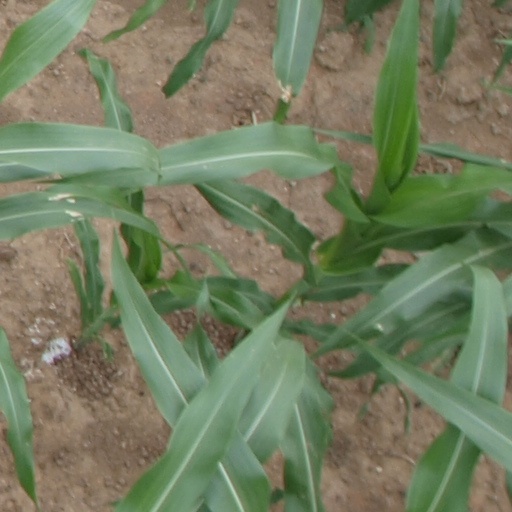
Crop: maize; corn